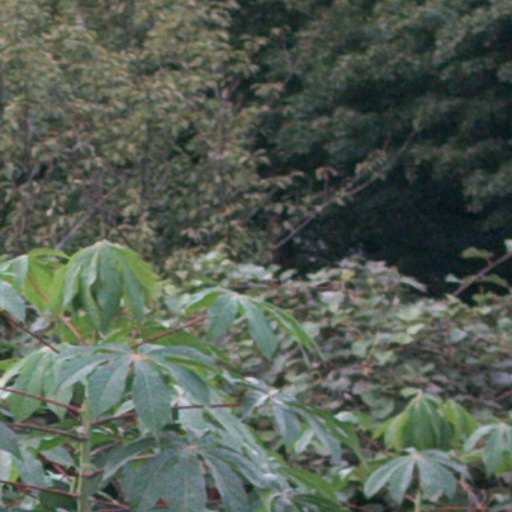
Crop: cassava